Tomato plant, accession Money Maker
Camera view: horizontal (90 deg, fisheye); turntable rotation: 330 degrees
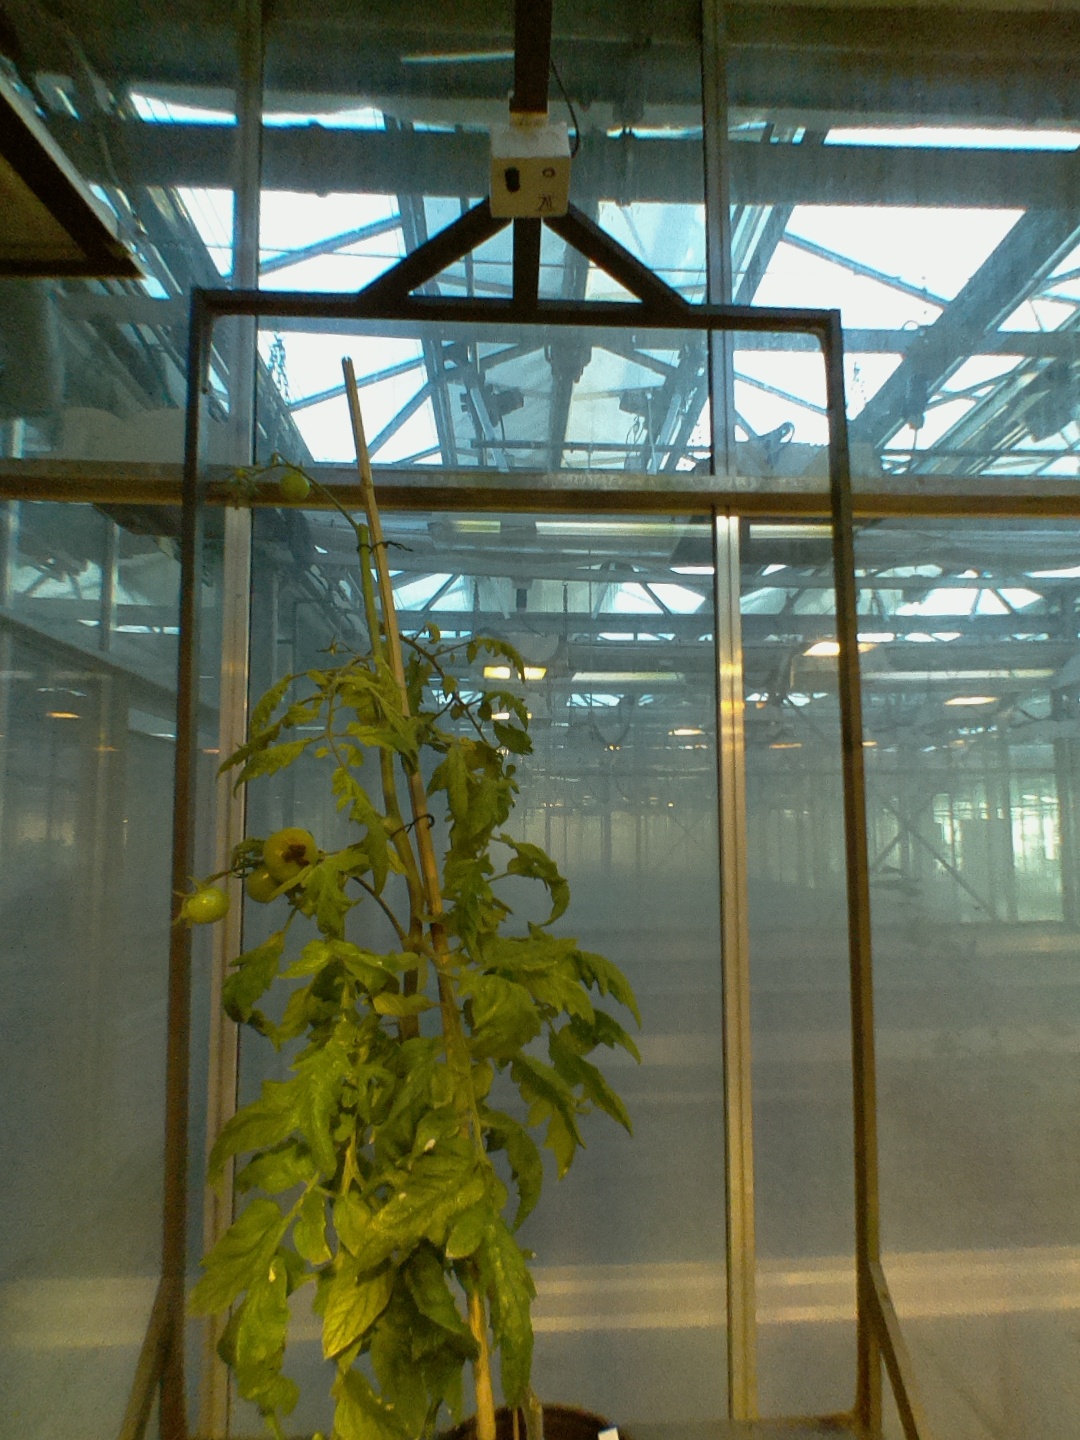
BBCH growth stage 79: 90% -100% of final fruit size